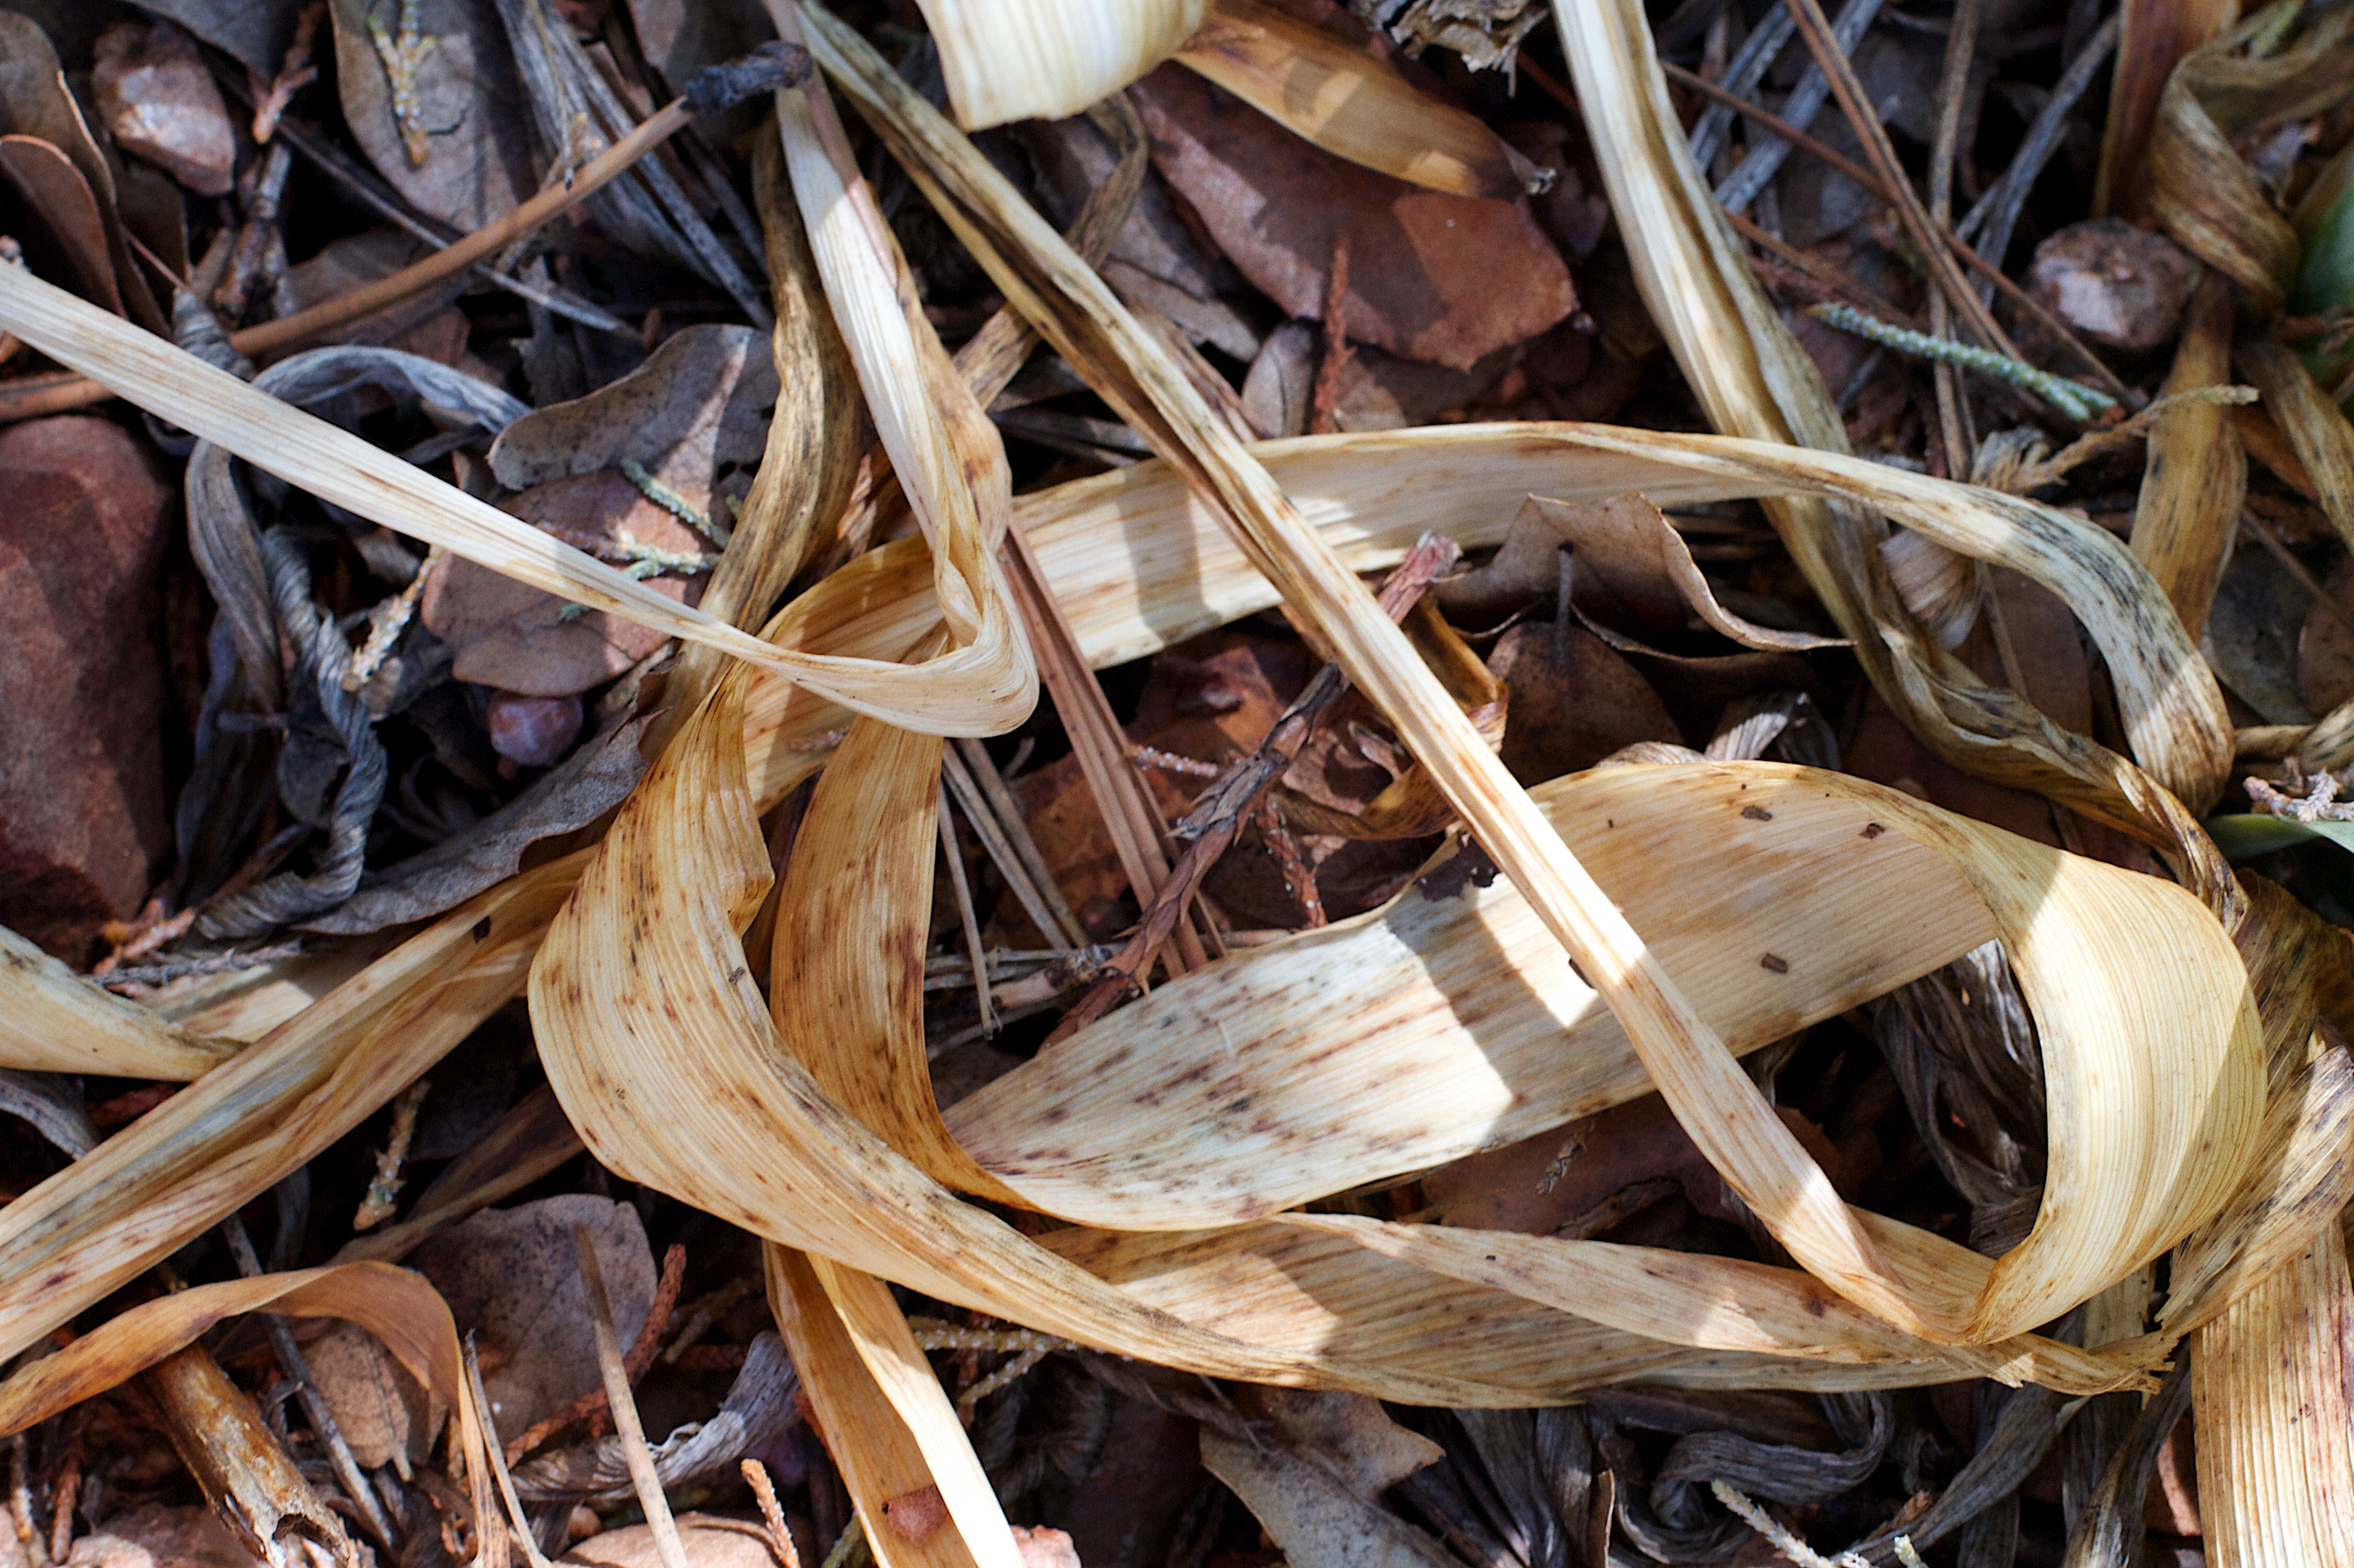
driftwood, branch, wood, leaf, twig, scrap